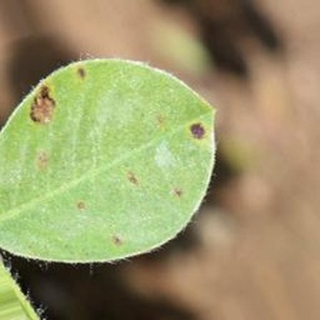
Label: groundnut_early_leaf_spot